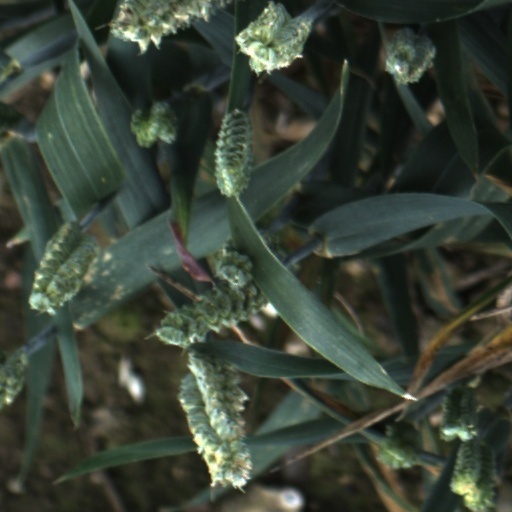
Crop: wheat